Ringelblum Archive

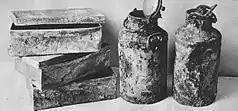
Three boxes and two milk cans used to store the archive

On January 19, 1942, an escaped inmate from the Chełmno extermination camp, Szlama Ber Winer, reached the Warsaw Ghetto, where he gave detailed information about the camp to the Oneg Shabbat group. His report, which became known as the "Grojanowski Report", was smuggled out of the ghetto through the channels of the Polish underground, reached London and was published by June.